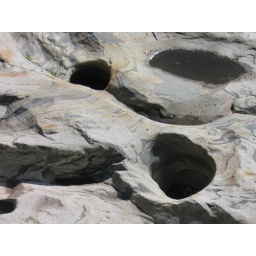
created by stones trapped in rock holes that scour out the hole when propelled by running water